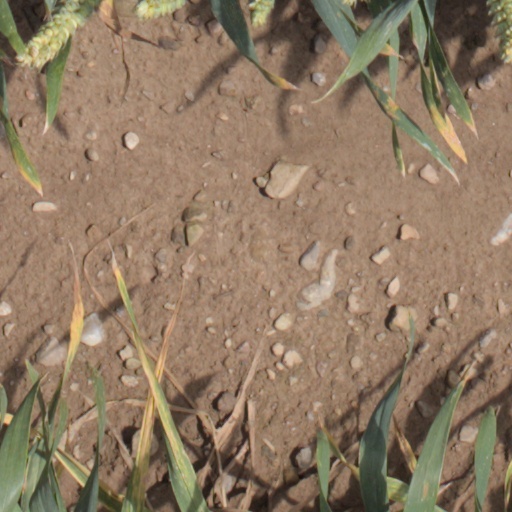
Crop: wheat